Albert Watson (photographer)

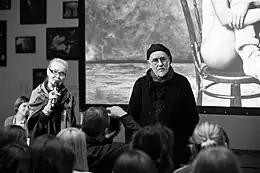
The MAMM's Olga Sviblova with Albert Watson

Watson has had numerous solo museum shows around the world, including at the Museum of Modern Art in Milan, Italy; the KunstHausWien in Vienna, Austria; the City Art Centre in Edinburgh; the Fotomuseum in Antwerp, Belgium; the NRW Forum in Düsseldorf, Germany; Fotografiska, in Stockholm, Sweden; the Deichtorhallen in Hamburg, Germany; and the Multimedia Art Museum, Moscow, Russia, among others. Watson was the first Western photographer to be exhibited at the Lianzhou Museum of Photography in Lianzhou, China, with an exhibition in December 2017. Watson’s photographs have also been shown in many group shows at museums, including the National Portrait Gallery in London, the Metropolitan Museum of Art and Brooklyn Museum in New York, the Pushkin Museum of Fine Arts in Moscow, the International Center of Photography in New York, and the Deichtorhallen in Hamburg, Germany. His photographs are included in the permanent collections at the National Portrait Gallery, the Smithsonian, and the Metropolitan Museum of Art.